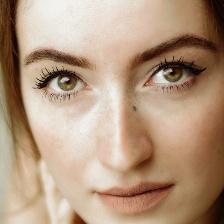
Label: faces